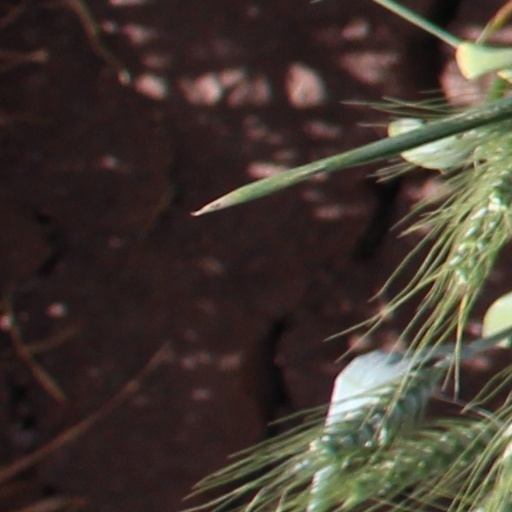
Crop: wheat